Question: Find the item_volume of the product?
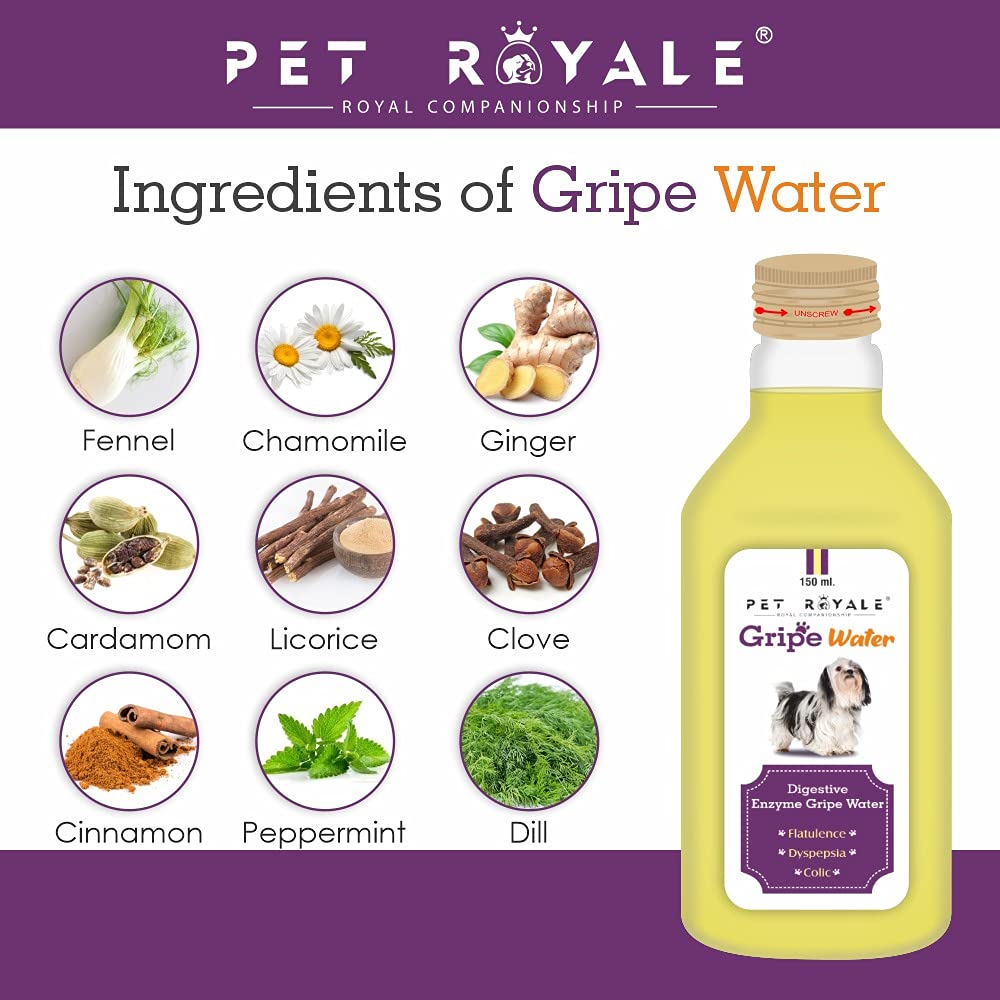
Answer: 150.0 millilitre